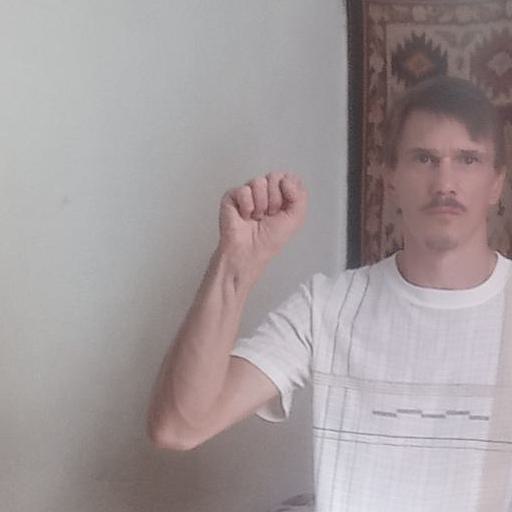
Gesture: fist